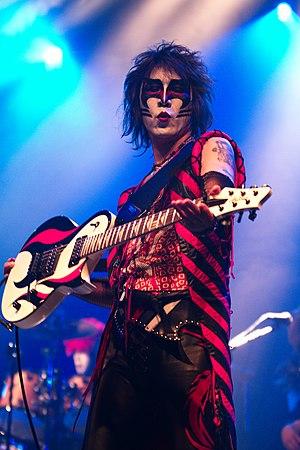
Seikima-II en concert à Japan Expo 2010 (Paris, France).